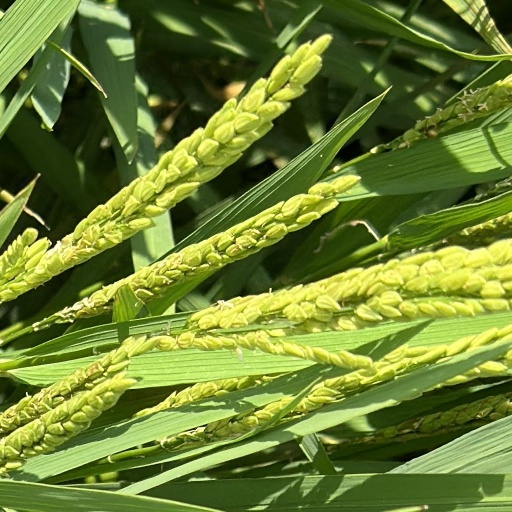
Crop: rice